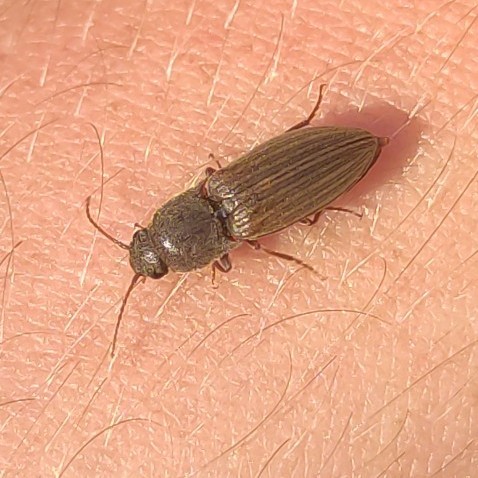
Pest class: clickbeetles_wireworms